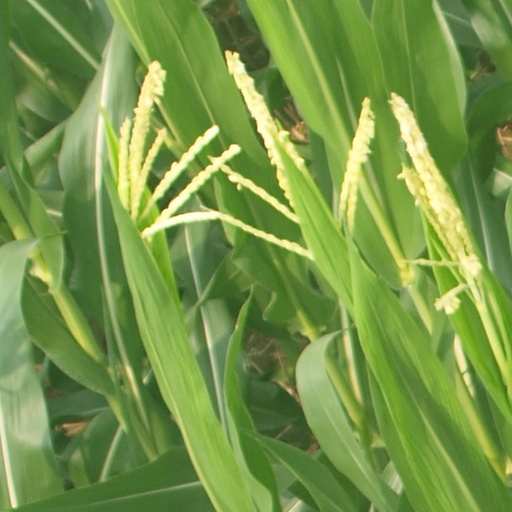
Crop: maize; corn